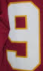
Number: 9